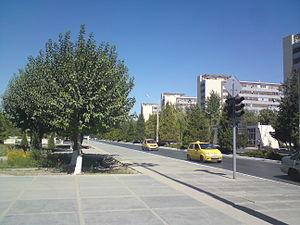
Navoï ou Navoiy est une ville d'Ouzbékistan et la capitale administrative de la province de Navoï. Elle est située à 355 km au sud-ouest de Tachkent et à 85 km au nord-est de Boukhara. Sa population était estimée à 125 800 habitants en 2007.